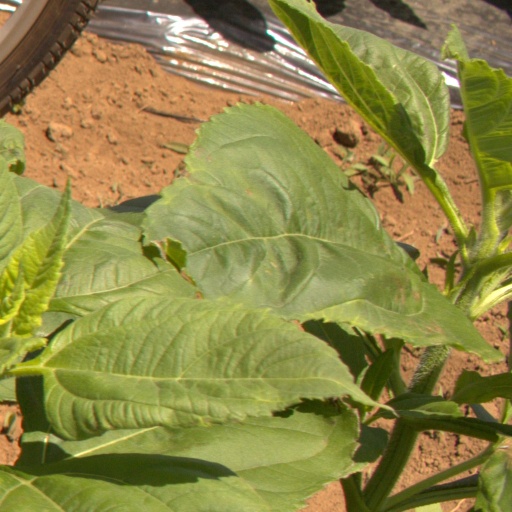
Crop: Jerusalem artichoke